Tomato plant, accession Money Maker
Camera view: bottom (45 deg); turntable rotation: 90 degrees
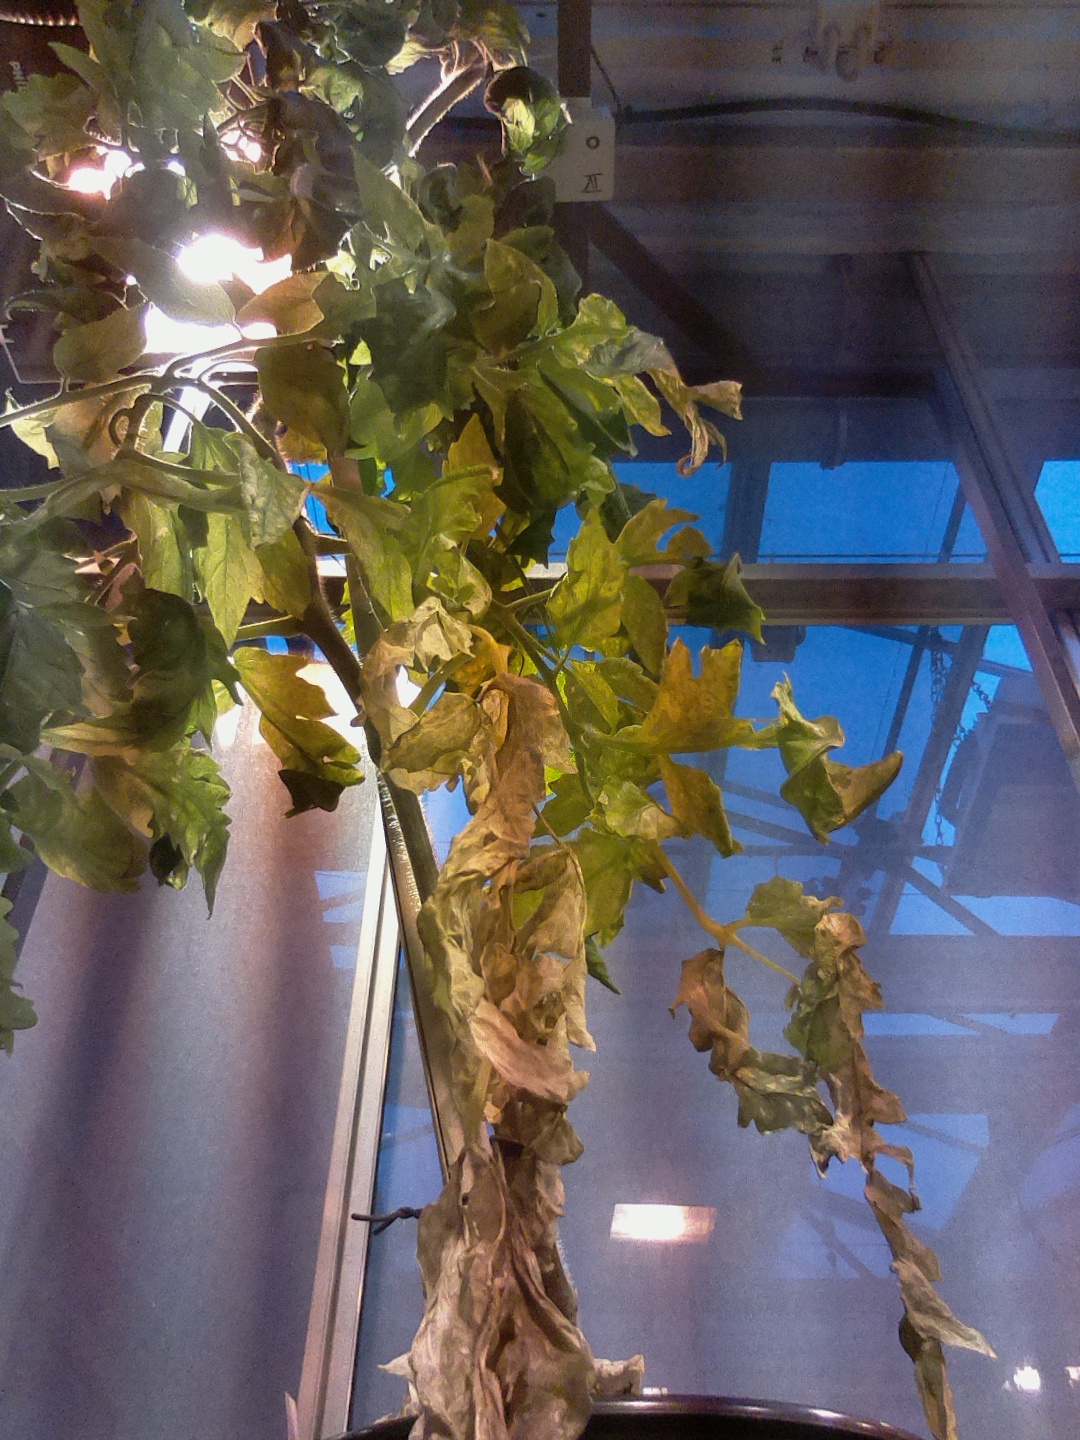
BBCH growth stage 73: 30%-40% of final fruit size